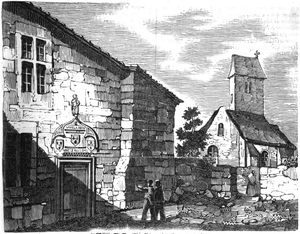
Maison natale de Jeanne d'Arc à Domrémy-la-Pucelle
La maison natale de Jeanne d'Arc est une maison du XVᵉ siècle de style médiéval, située à Domrémy-la-Pucelle dans les Vosges en Lorraine.